Cannabis dispensaries in the United States

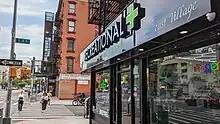
Cannabis dispensary in East Village, New York City

"Weed Wars" is a four-part reality show broadcast on the Discovery Channel which highlights the Harborside Health Center in Oakland California, a medical marijuana dispensary.